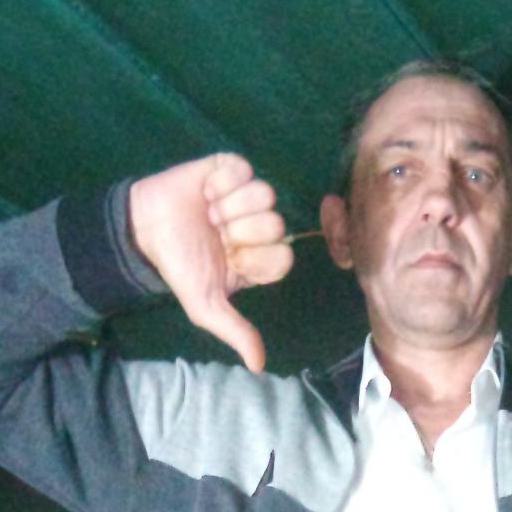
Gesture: dislike